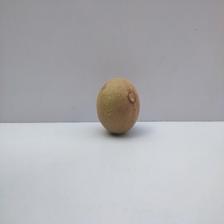
Size: Small